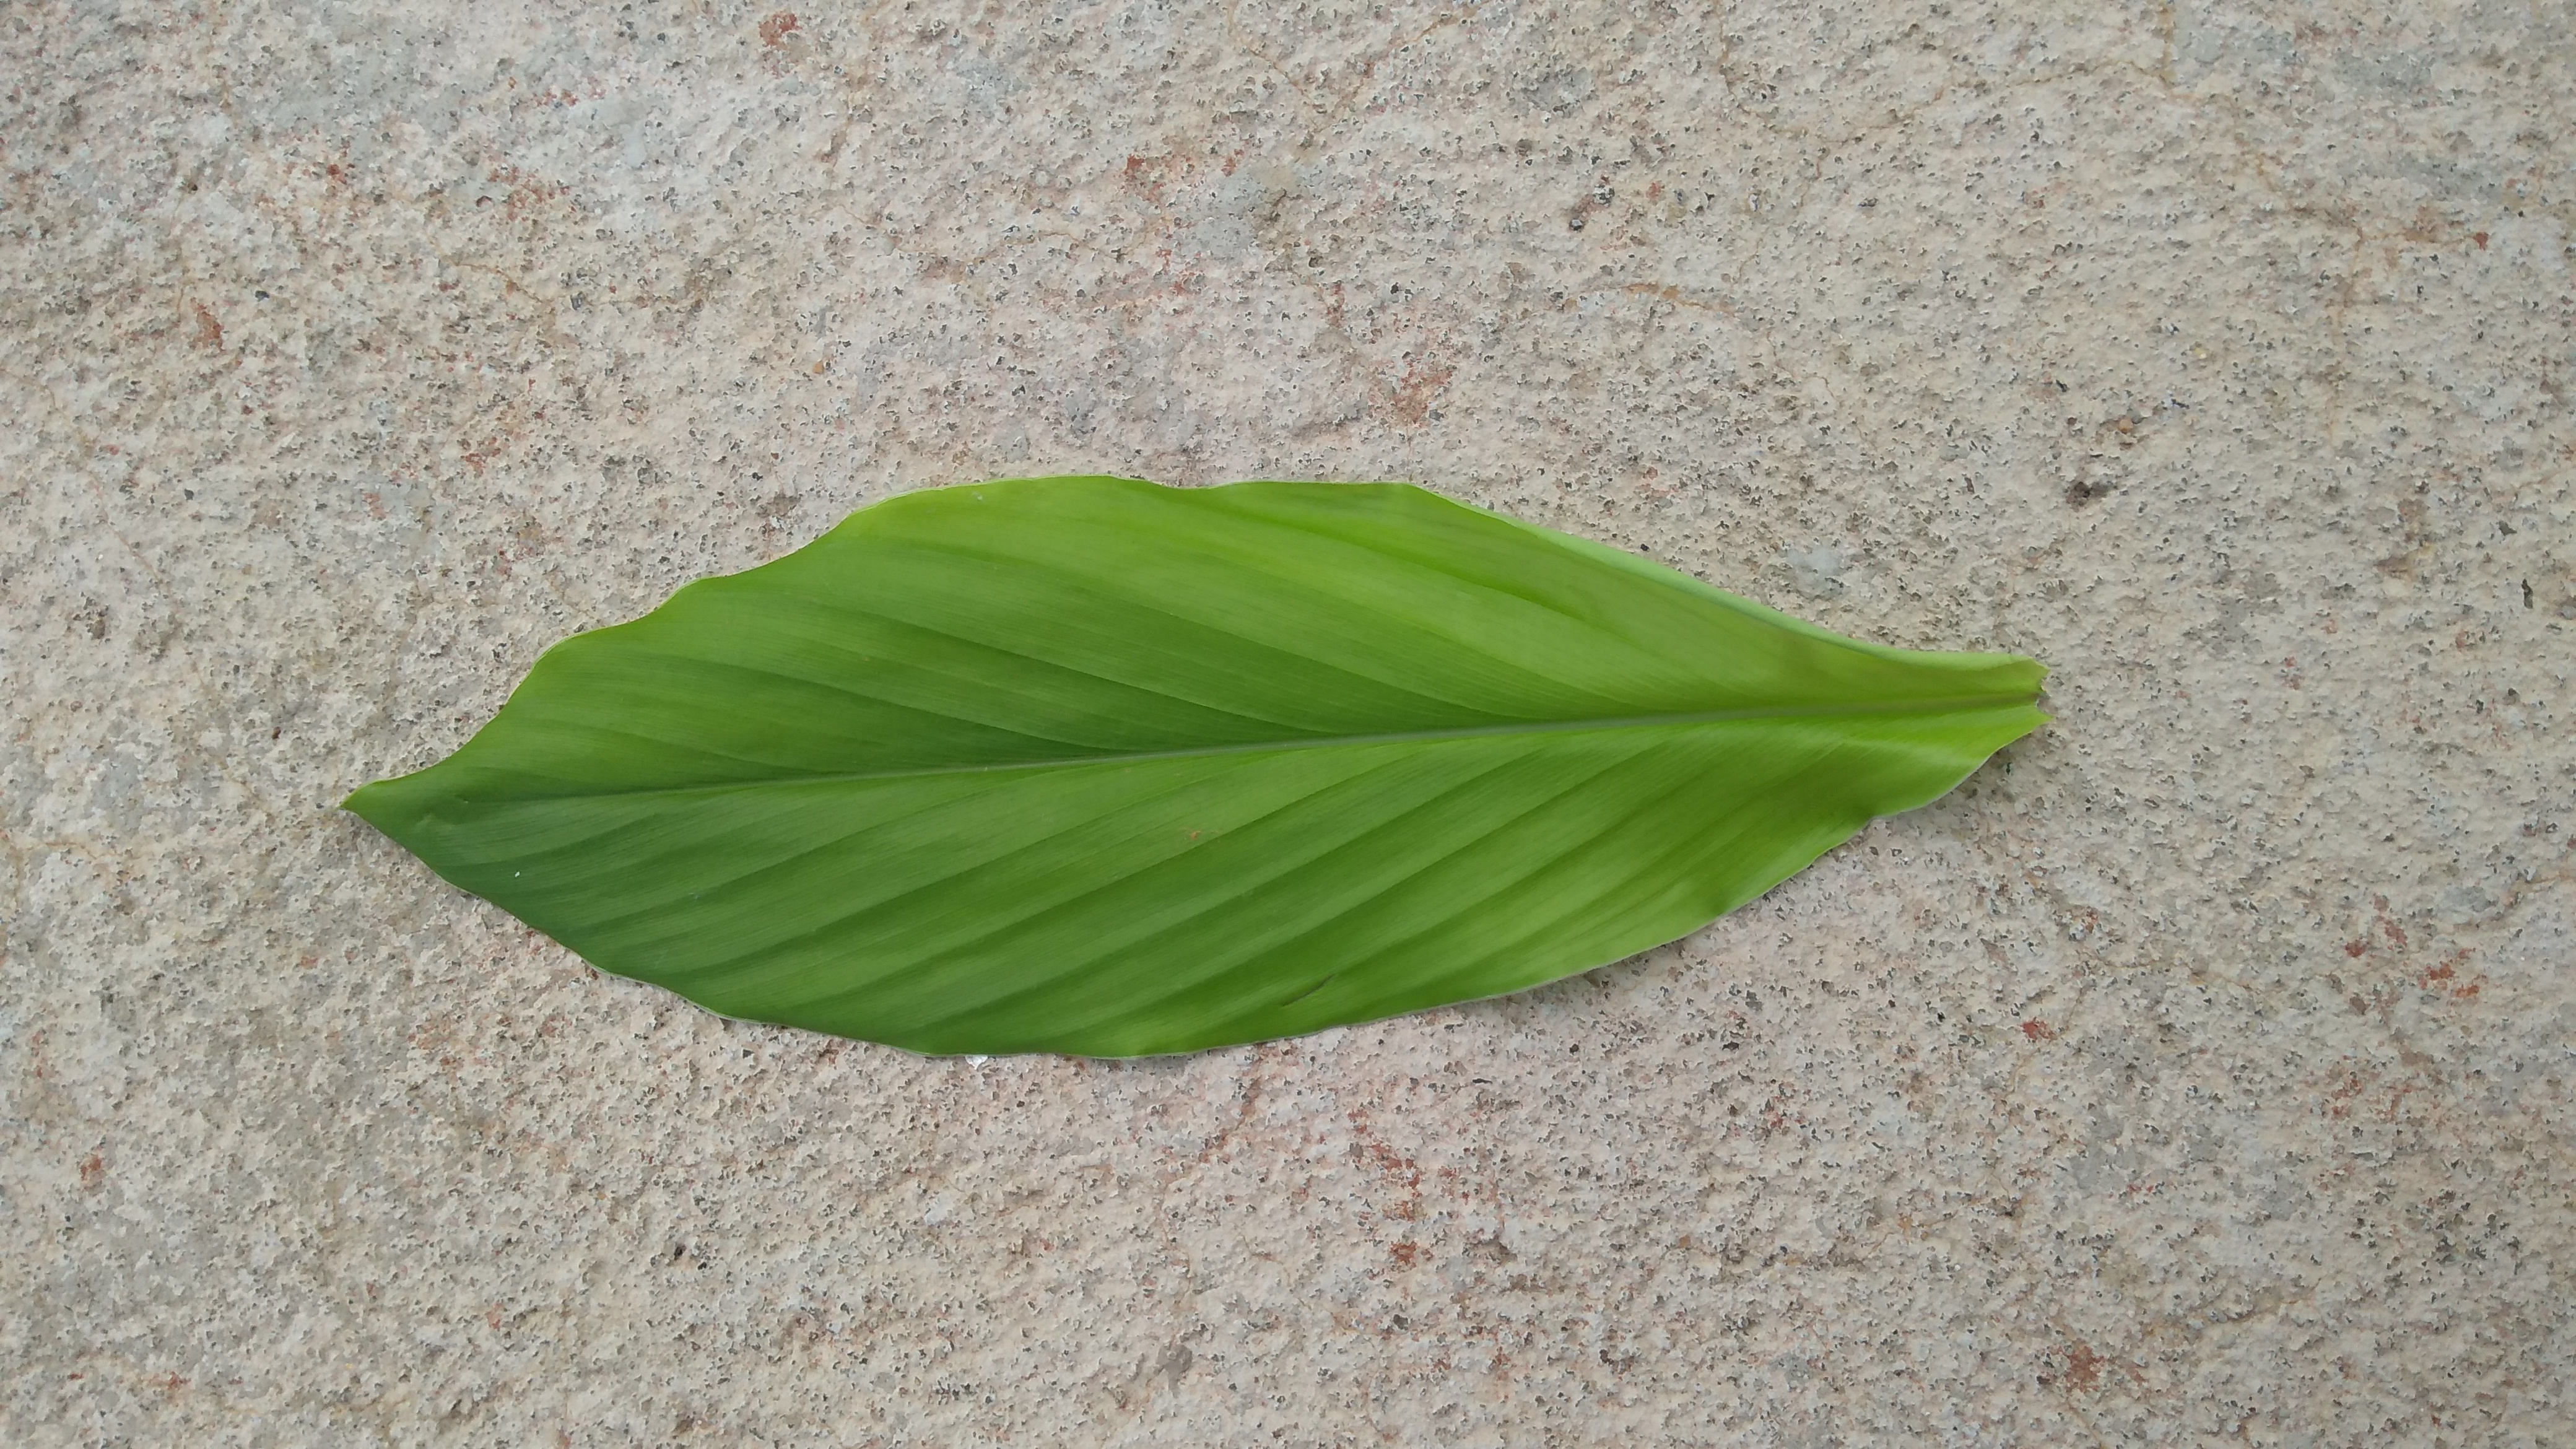
Plant: Turmeric